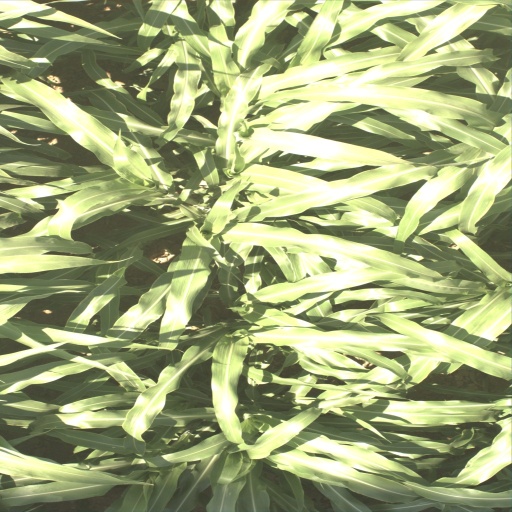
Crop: sorghum